GoRaleigh

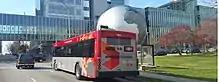

In the mid- to late 20th century, CP&L ended its operation of transit services in the city, and the current publicly owned Capital Area Transit system was created. Capital Area Transit formerly rebranded its system to GoRaleigh in 2015.